History of Poland

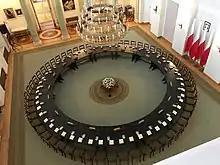
The reconstructed Polish Round Table in the Presidential Palace where an agreement between the communists and the opposition was signed on 4 April 1989

In response to the February 1945 Yalta Conference directives, a Polish Provisional Government of National Unity was formed in June 1945 under Soviet auspices; it was soon recognized by the United States and many other countries. The Soviet domination was apparent from the beginning, as prominent leaders of the Polish Underground State were brought to trial in Moscow (the "Trial of the Sixteen" of June 1945). In the immediate post-war years, the emerging communist rule was challenged by opposition groups, including militarily by the so-called "cursed soldiers", of whom thousands perished in armed confrontations or were pursued by the Ministry of Public Security and executed. Such guerillas often pinned their hopes on expectations of an imminent outbreak of World War III and defeat of the Soviet Union. The Polish right-wing insurgency faded after the amnesty of February 1947.